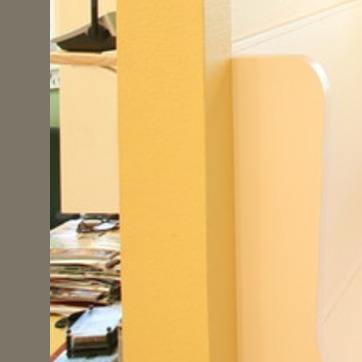
Material: painted